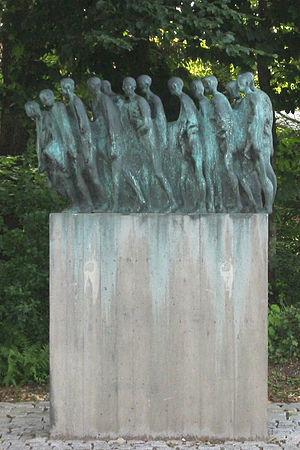
Les marches de la mort eurent lieu à la fin de la Seconde Guerre mondiale lorsque les Alliés se rapprochaient des camps de concentration et d'extermination allemands. Les SS firent évacuer les occupants, en majorité juifs, de ces camps, dont Neuengamme et Auschwitz, afin de poursuivre le processus de concentration en Allemagne et le dissimuler aux yeux des Alliés. Les prisonniers, juifs ou non, déjà affaiblis par le travail, les privations ou les maladies risquaient la mort au cours de ces marches de transfert d'un camp vers un autre. Les camps situés en Autriche furent également concernés par ces déplacements de prisonniers effectués sous la conduite des gardiens. Les camps autrichiens retenaient des prisonniers de diverses nationalités, principalement réquisitionnés dans le cadre du Service du travail obligatoire.